The Space Children

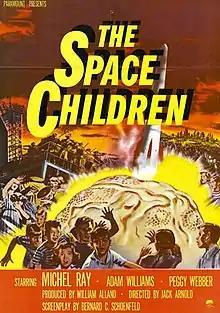
Theatrical release poster

The Space Children is a 1958 independently made American science-fiction film, produced by William Alland, directed by Jack Arnold, and starring Michel Ray, Jackie Coogan, Russell Johnson, Johnny Crawford, Johnny Washbrook and Richard Shannon. The film's special effects were handled by John P. Fulton, and the makeup was by Wally Westmore. The film was released in June 1958 as a double feature with "The Colossus of New York".